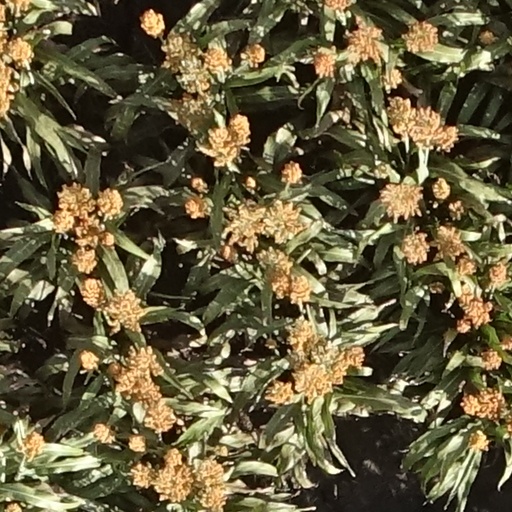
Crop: sorghum